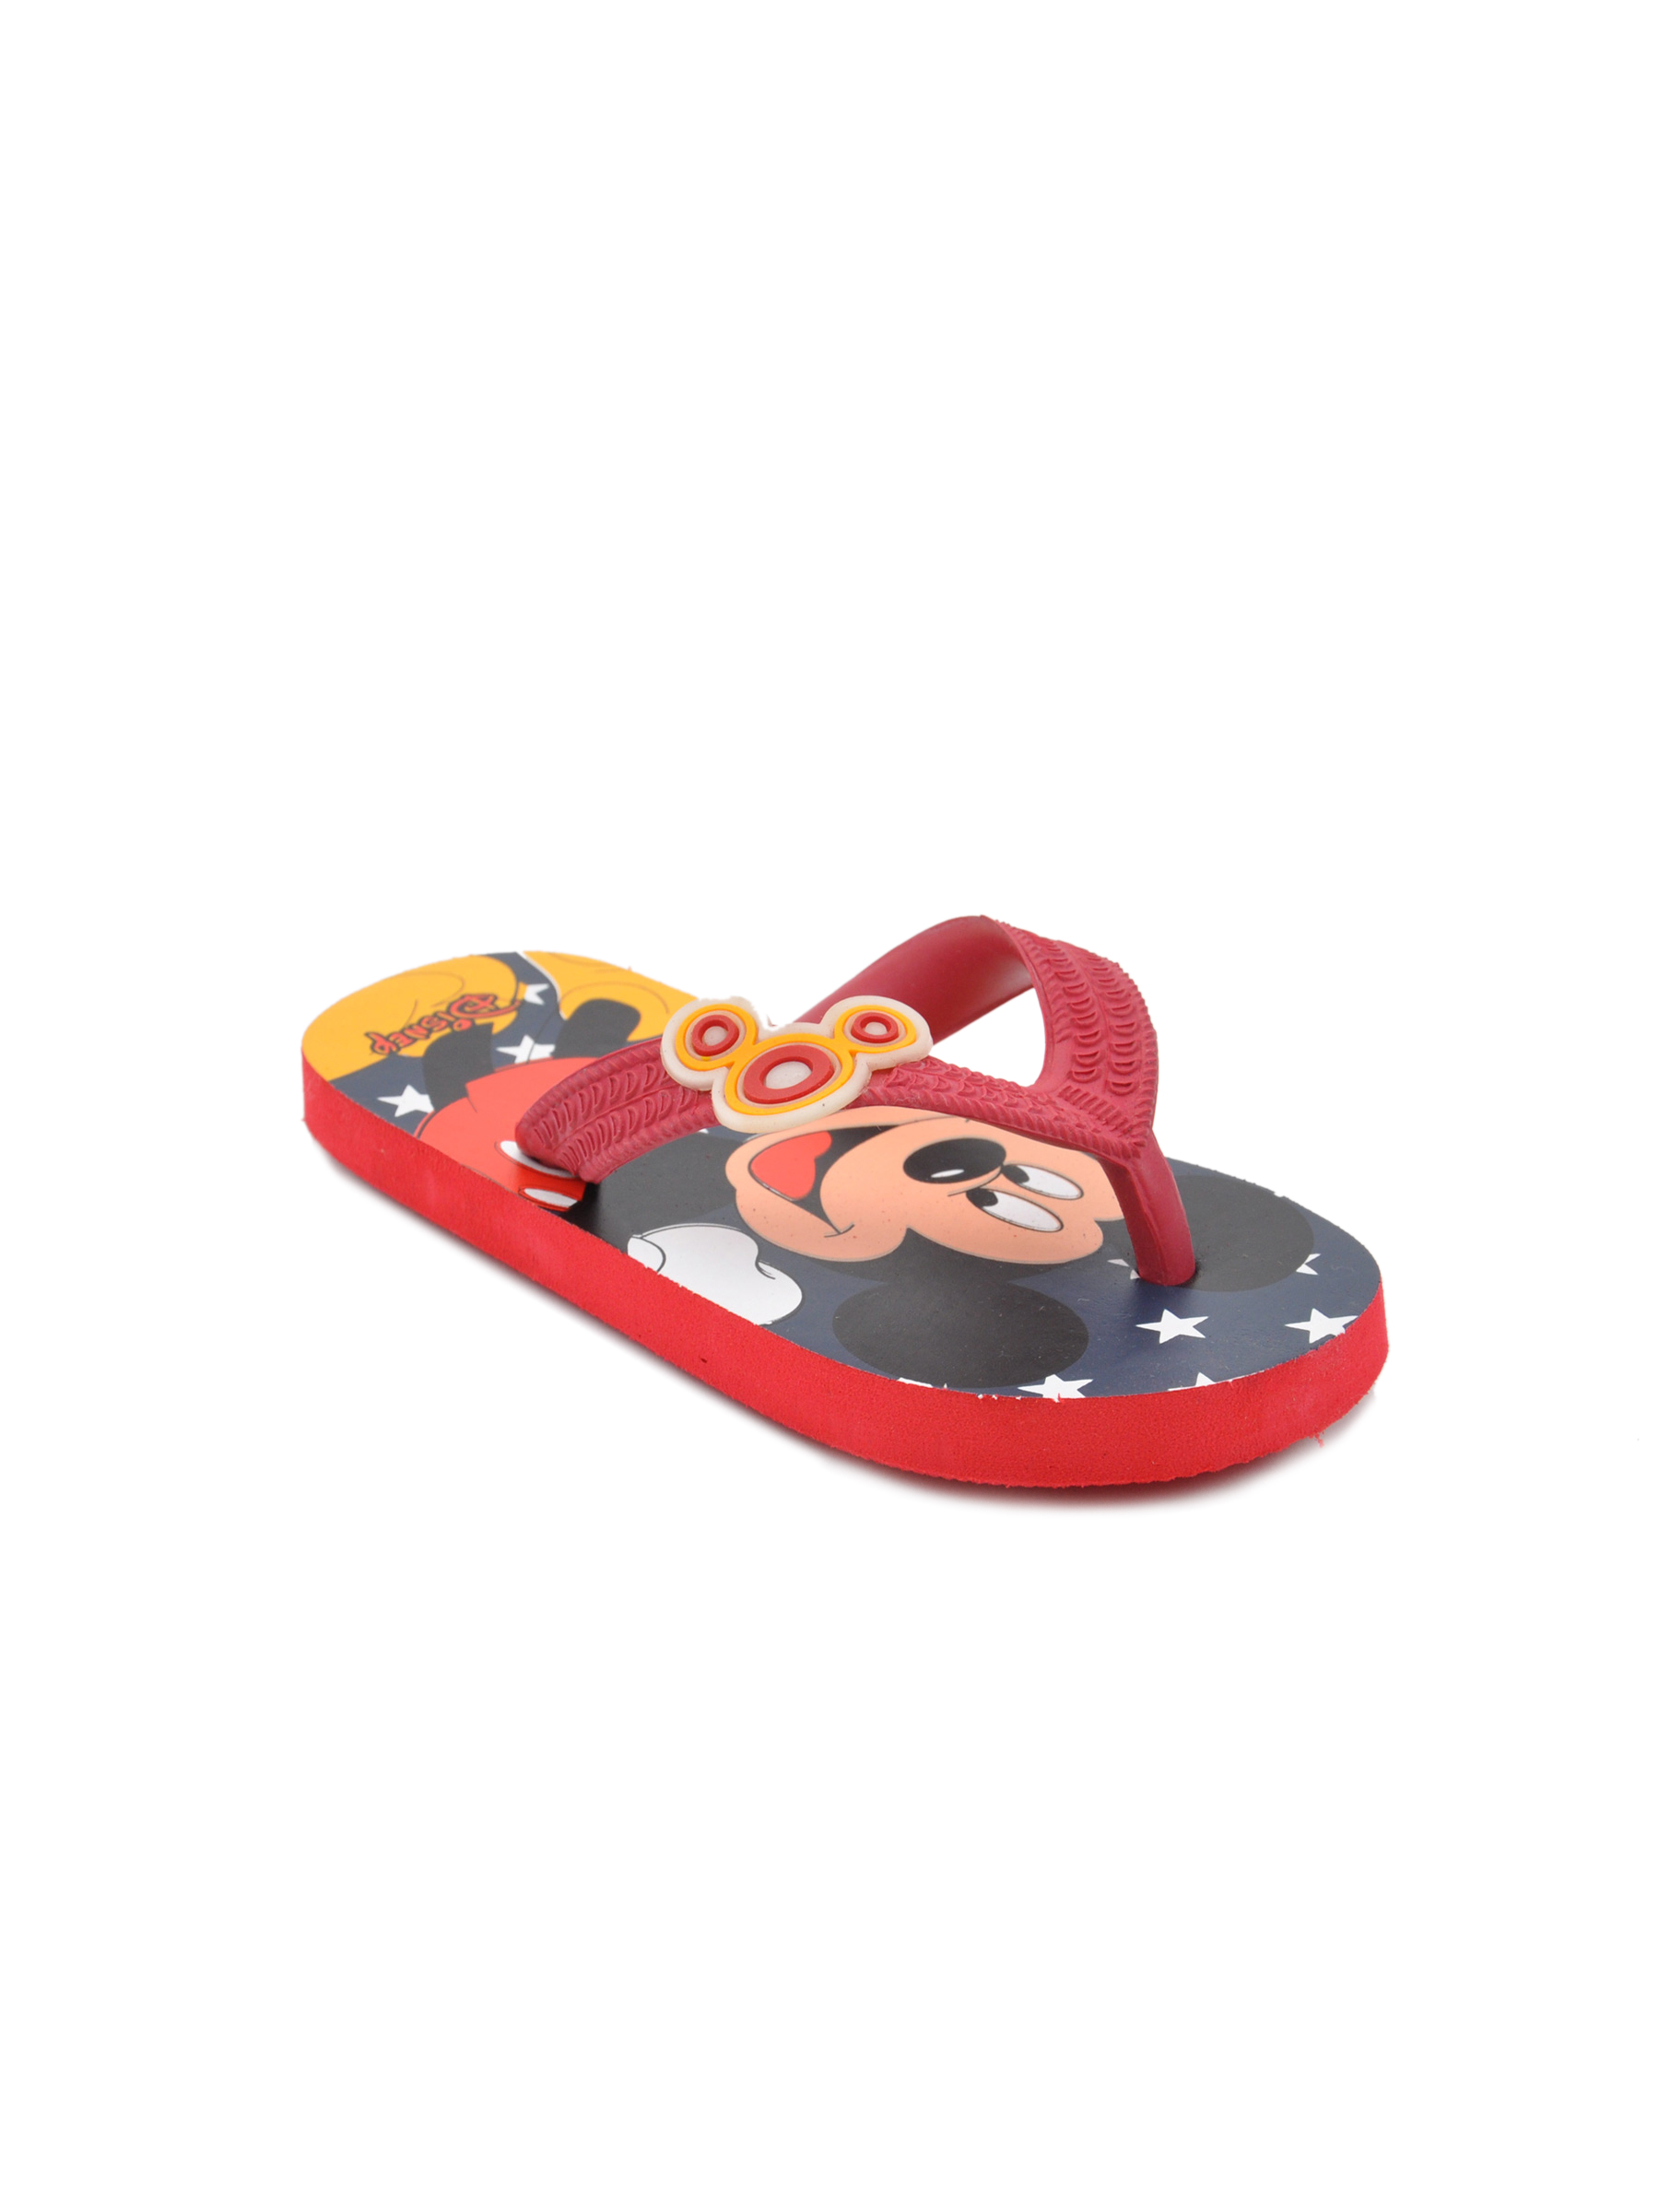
Disney Unisex Kids Mickey Star Red Flip Flops
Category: Footwear / Flip Flops / Flip Flops
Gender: Unisex
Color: Red
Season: Winter 2012
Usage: Casual